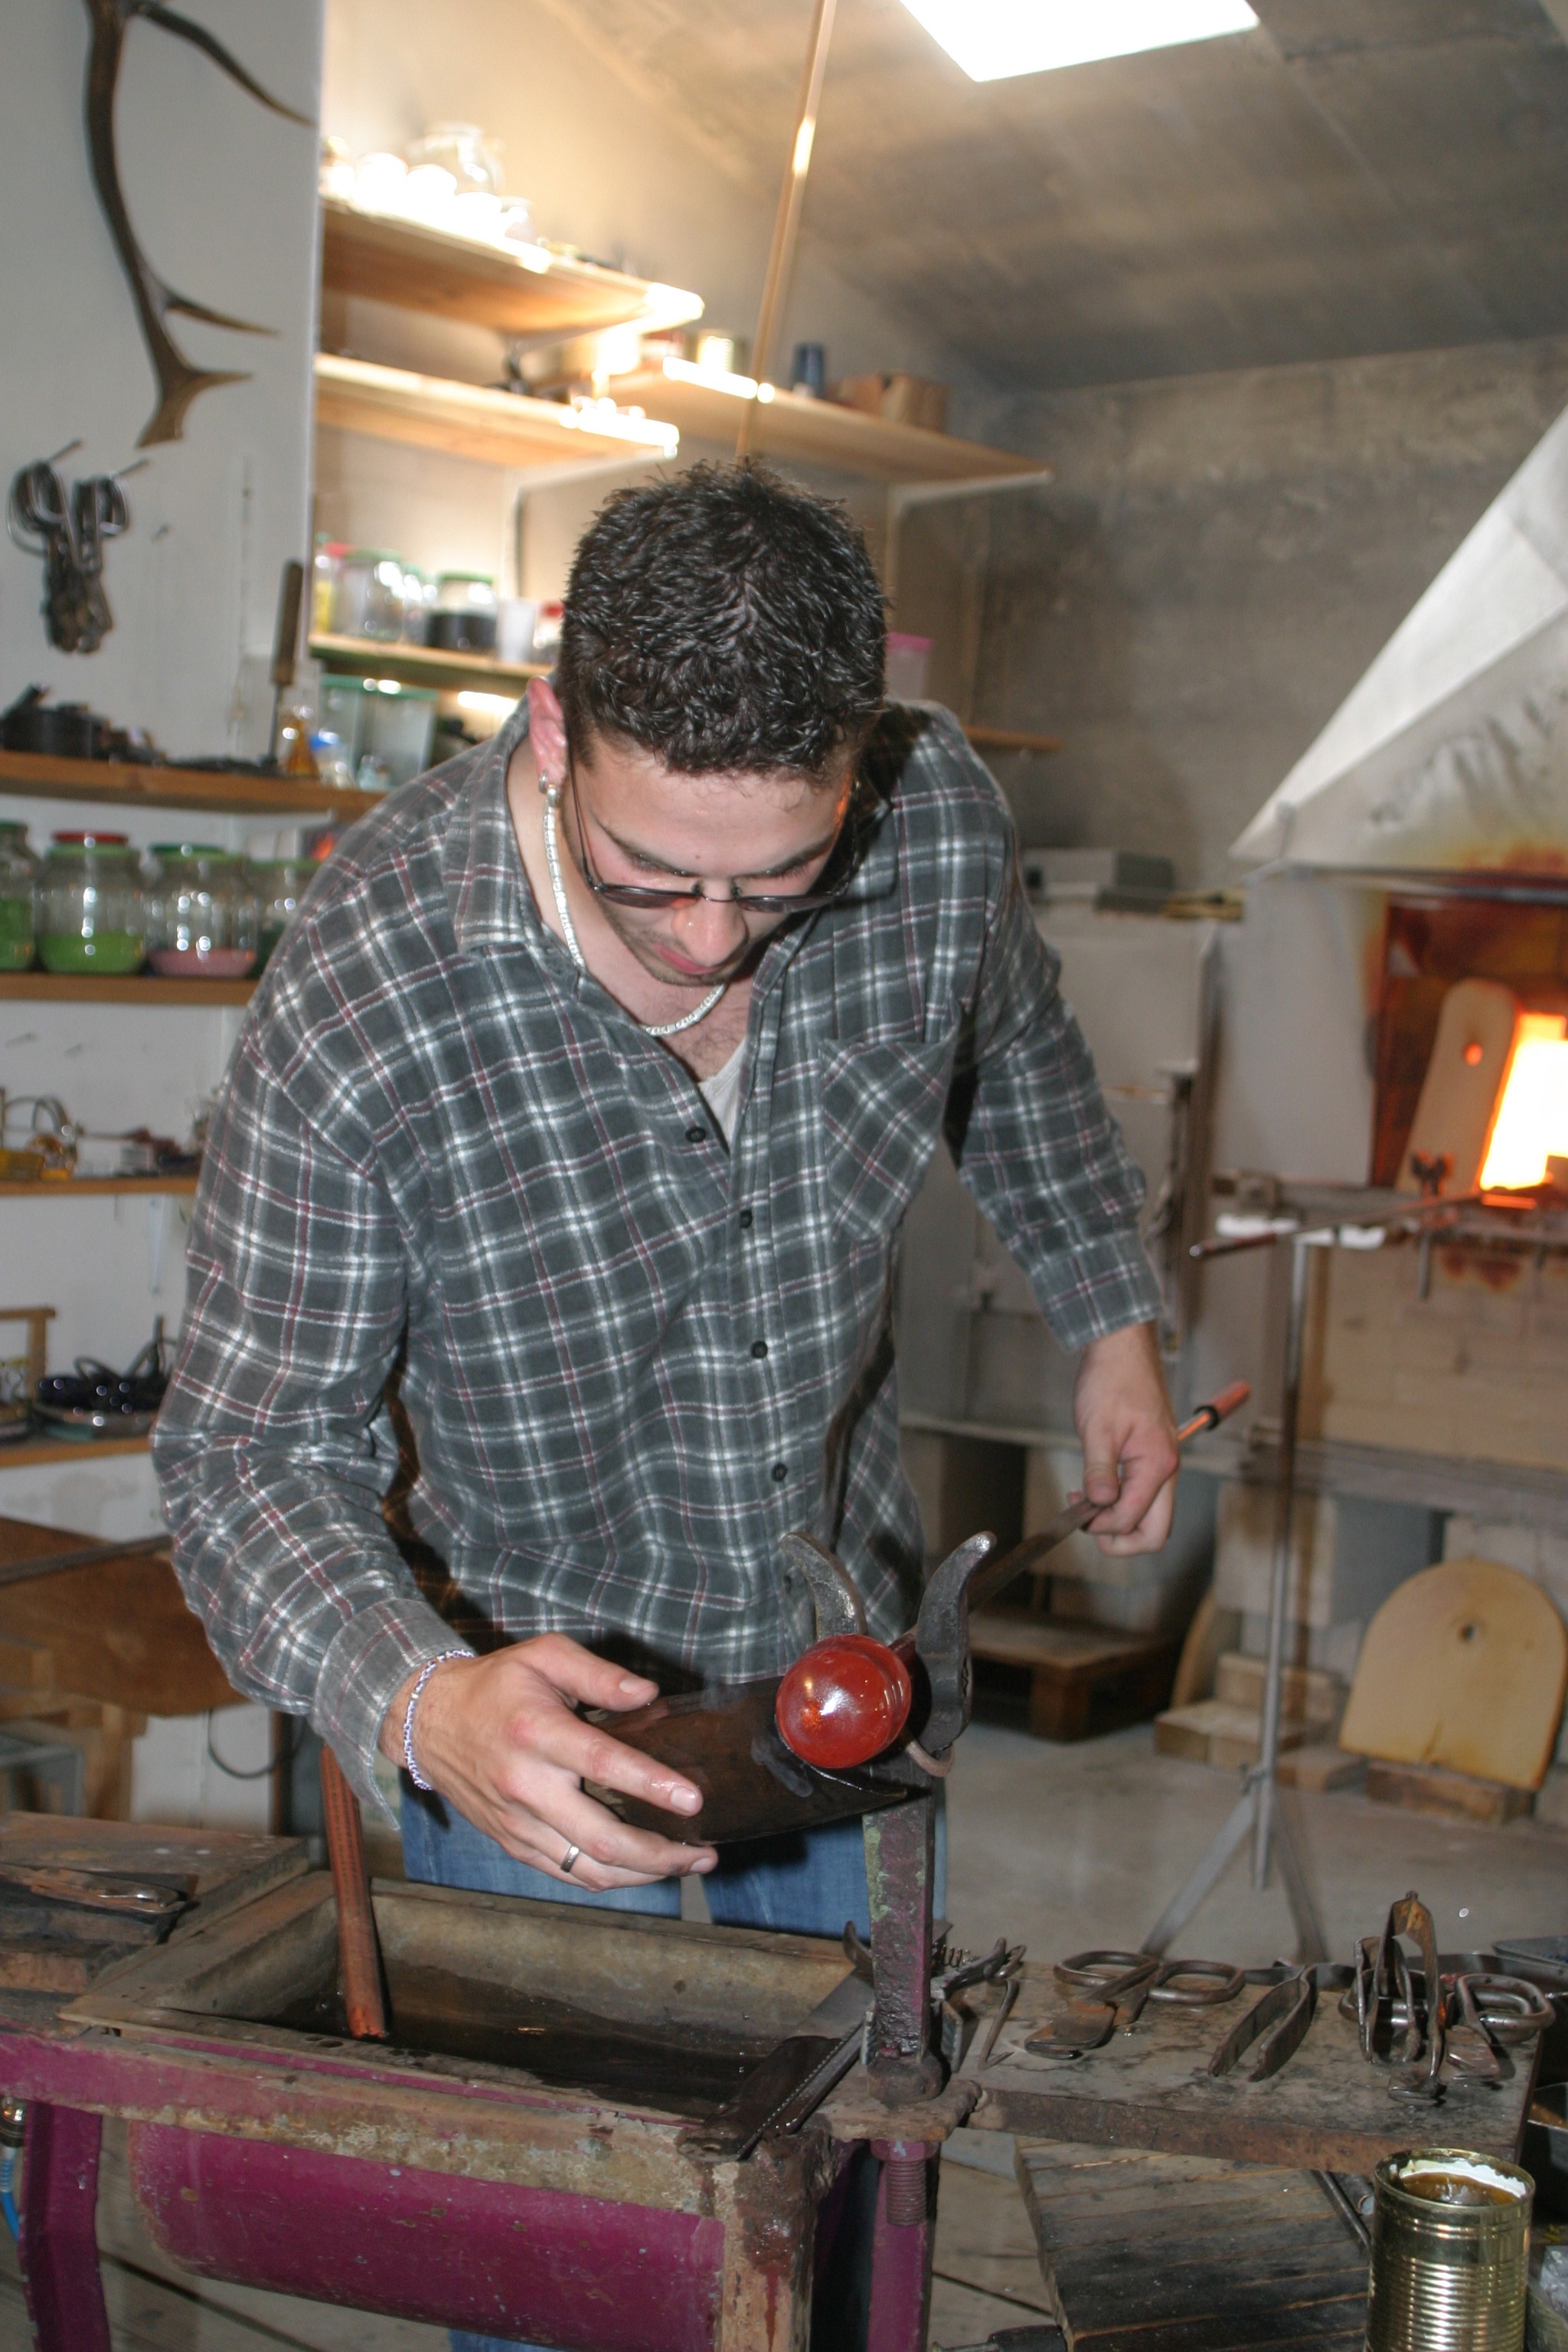
person, profession, craft, art, bavaria, bavarian forest, glass blower, man made object